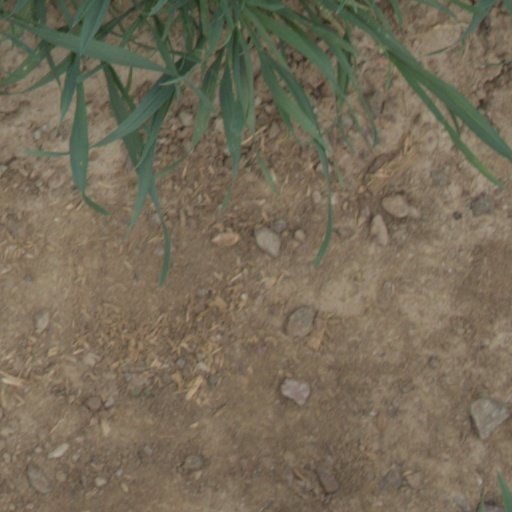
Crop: wheat